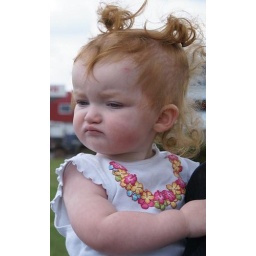
They were trying to beat the Guiness book record to make it in the book.Topanga funny face